Tropical Storm Linfa (2015)

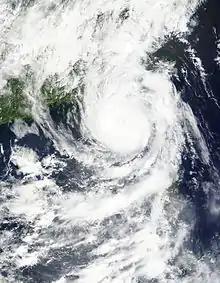
Tropical Storm Linfa at peak intensity southwest of Taiwan on July 8

Severe Tropical Storm Linfa, known in the Philippines as Severe Tropical Storm Egay, was a tropical cyclone that affected the northern Philippines, Taiwan and southern China in early-July 2015. The tenth named storm of the annual typhoon season, Linfa developed on July 1 over in the Philippine Sea. It moved erratically westward toward the Philippines, eventually striking the island of Luzon on July 4. Linfa weakened across the island, but reorganized over the South China Sea. It turned northward and strengthened to near typhoon intensity, or winds of , but weakened as it curved to the northwest toward southern China. On July 9, the storm made landfall along the Chinese province of Guangdong, dissipating the next day west of Hong Kong.